Shahenshah (1988 film)

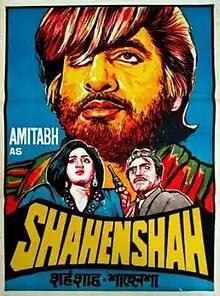
Movie poster

Shahenshah is a 1988 Indian Hindi-language vigilante, crime action drama film produced and directed by Tinnu Anand with story by Jaya Bachchan and script by Inder Raj Anand (who died before the film was released). The film stars Amitabh Bachchan in the title role, alongside Meenakshi Sheshadri, Praan, Amrish Puri, Prem Chopra and Sharat Saxena and Murad in supporting roles. The film marks Bachchan's comeback to films after a three-year hiatus during which he had entered politics. Bachchan still had films releasing during the hiatus as they were projects, which he had previously completed.